Lions Square

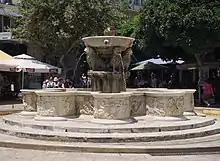
The Morosini Fountain in the square.

Eleftheriou Venizelou Square is a square in the city of Heraklion in Crete, named after the Cretan statesman Eleftherios Venizelos. It dates back to the Venetian era and is more commonly known as Lions Square or Leonton Square (genitive), after the Venetian-era Morosini Fountain (popularly called "τα Λιοντάρια", "The Lions") in its midst, which features four lions supporting the main basin.